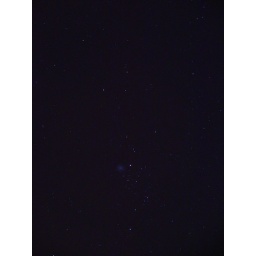
Leonid meteors will cross the sky in the early hours of Sunday. Given clear sky there will be more black pictures.